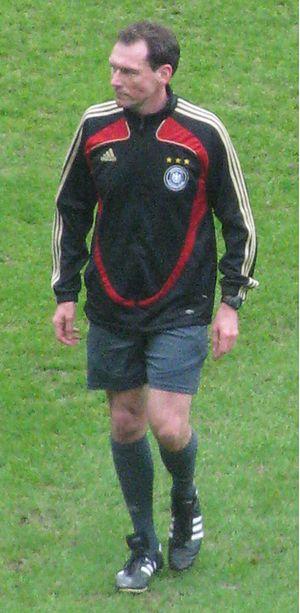
Florian Meyer, né le 21 novembre 1968 à Brunswick, est un arbitre de football allemand.